Paul Sawyier

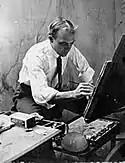
Paul Sawyier, 1905

Paul Sawyier (March 23, 1865 – November 5, 1917), one of Kentucky's most renowned artists, was an American impressionist painter.